Song structure

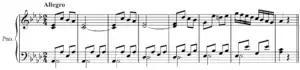
"Jingle Bellss introduction or Structure: Intro, Verse I, Chorus, Verse II, Chorus, Verse III, Chorus, Verse IV, Chorus, Outro.

The introduction is a unique section that comes at the beginning of the piece. Generally speaking, an introduction contains just music and no words. It usually builds up suspense for the listener so when the downbeat drops in, it creates a pleasing sense of release. The intro also creates the atmosphere of the song. As such, the rhythm section typically plays in the "feel" of the song that follows. For example, for a blues shuffle, a band starts playing a shuffle rhythm. In some songs, the intro is one or more bars of the tonic chord (the "home" key of the song). With songs, another role of the intro is to give the singer the key of the song. For this reason, even if an intro includes chords other than the tonic, it generally ends with a cadence, either on the tonic or dominant chord.